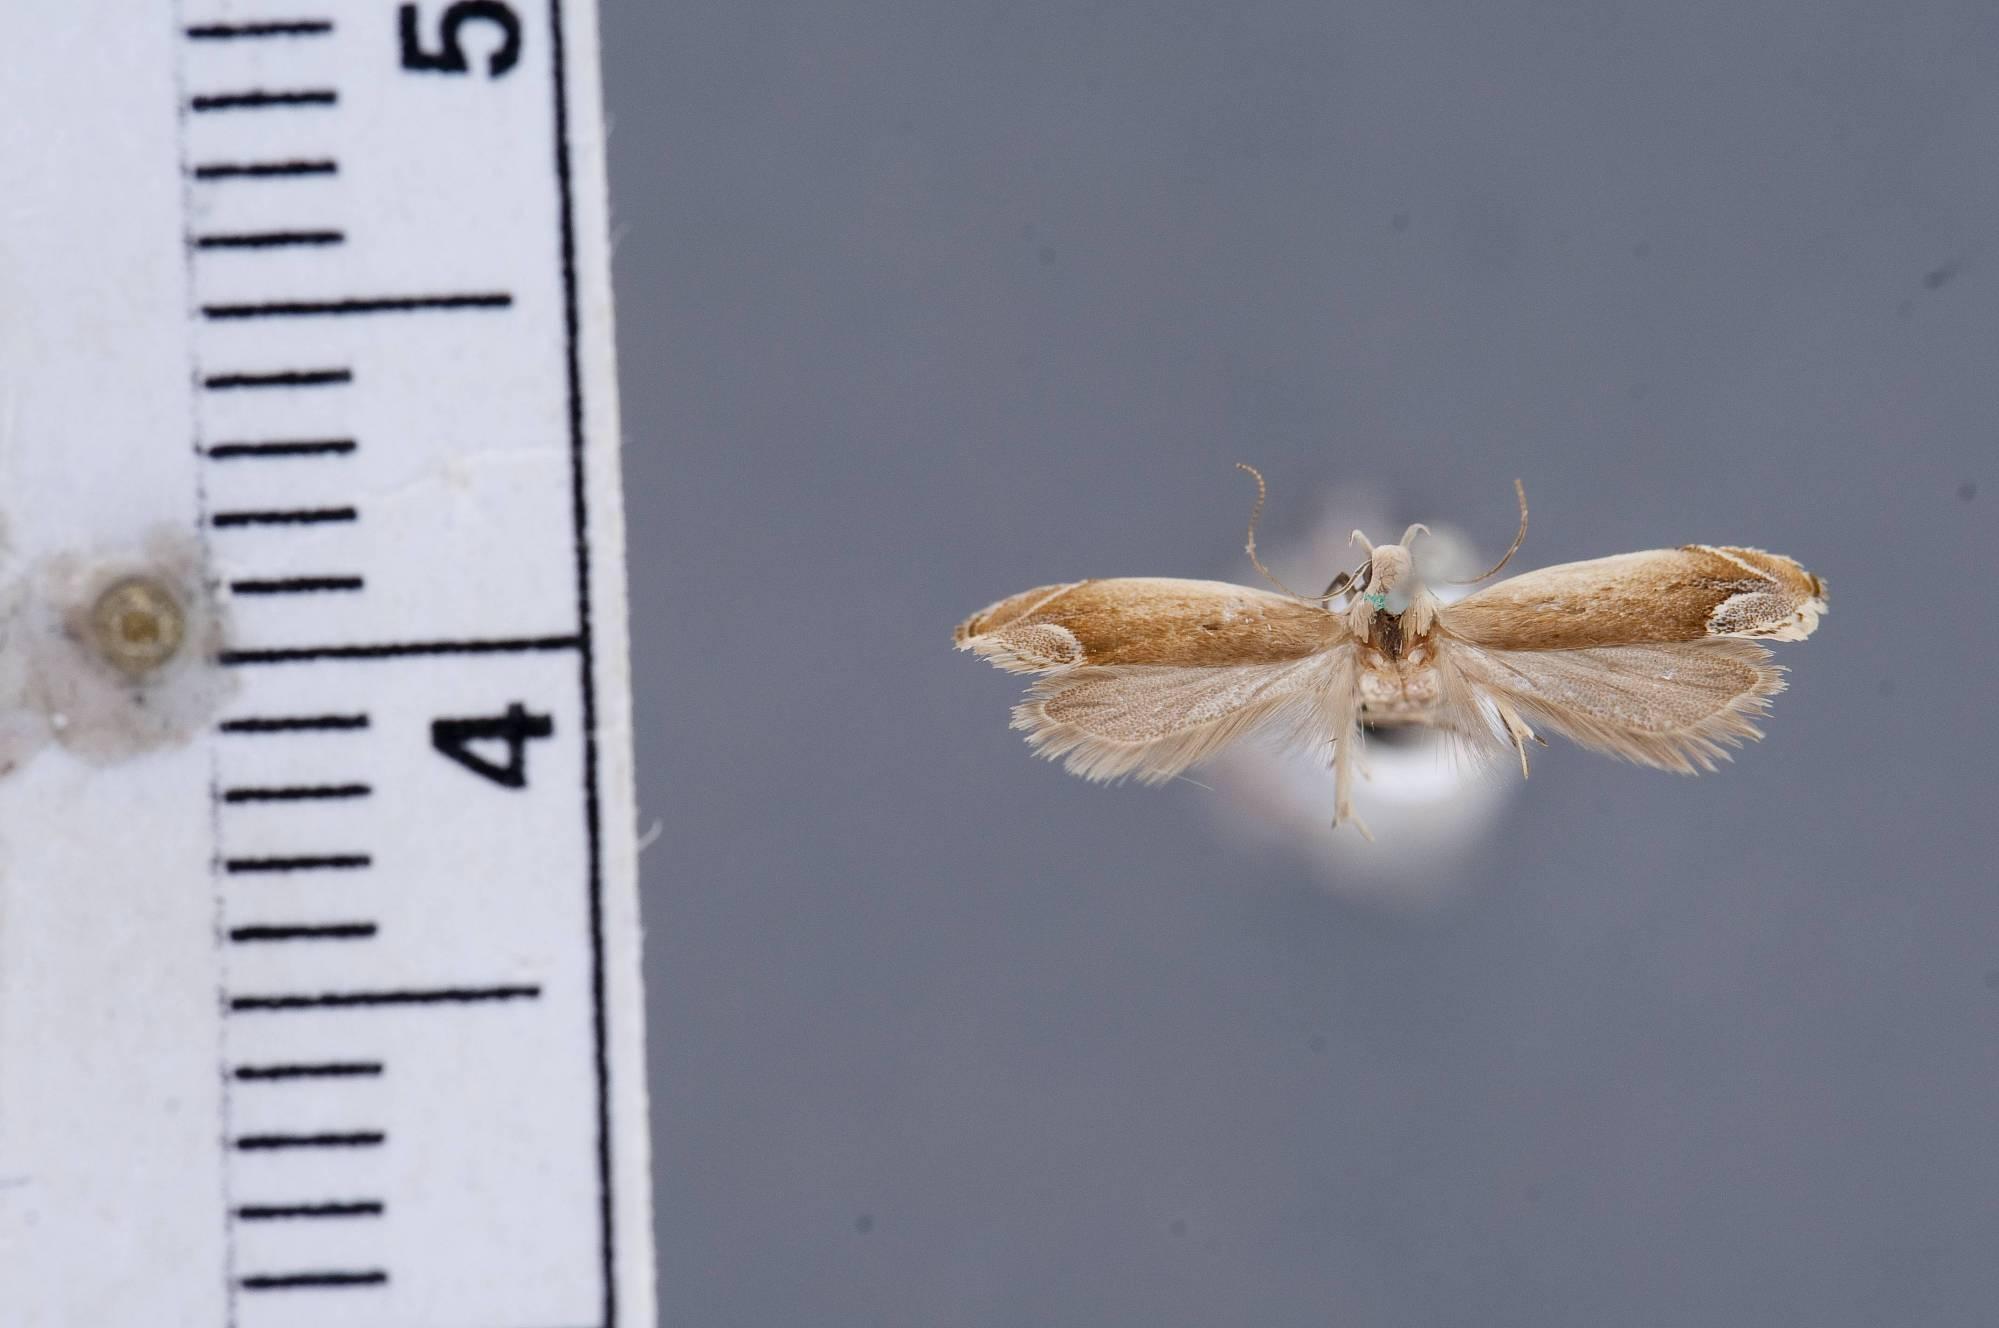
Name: Anacampsis paltodoriella
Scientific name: Anacampsis paltodoriella Busck, 1903
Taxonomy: Animalia, Arthropoda, Insecta, Lepidoptera, Glossata, Gelechiidae, Anacampsinae
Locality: Mesilla Park, Dona Ana, New Mexico, United States
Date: [Not Stated]